Helge Bäckander

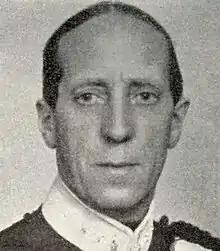

Helge Gustaf Samuel Bäckander (13 October 1891 – 11 November 1958) was a Swedish gymnast who competed in the 1920 Summer Olympics. He was part of the Swedish team that won the gold medal in the Swedish system event. Bäckander was a military officer, and reached the rank of captain. He moved around Sweden as a gymnastics consultant, through Lidköping and Sundsvall, before settling in Helsingborg, where he died.